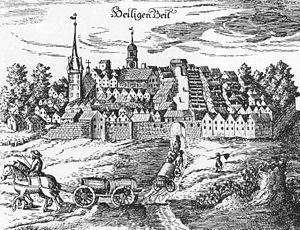
Mamonovo est une ville de l'oblast de Kaliningrad, en Russie, dans le raïon Bagrationovski. Sa population s'élève à 8 028 habitants en 2013.